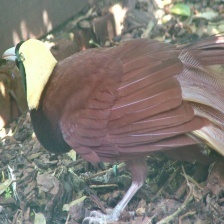
Species: BIRD OF PARADISE
Scientific name: STRELITZIA